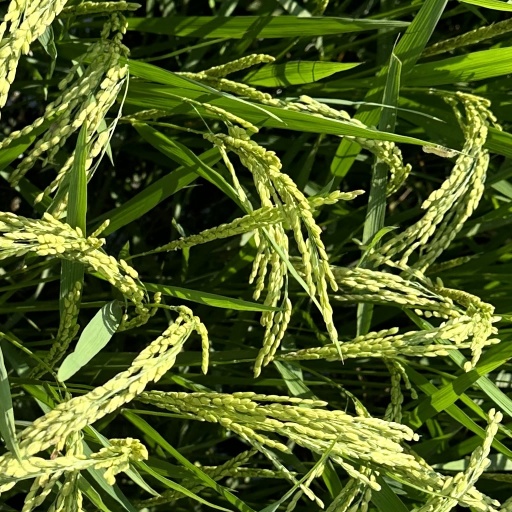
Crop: rice